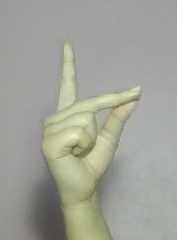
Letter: ta